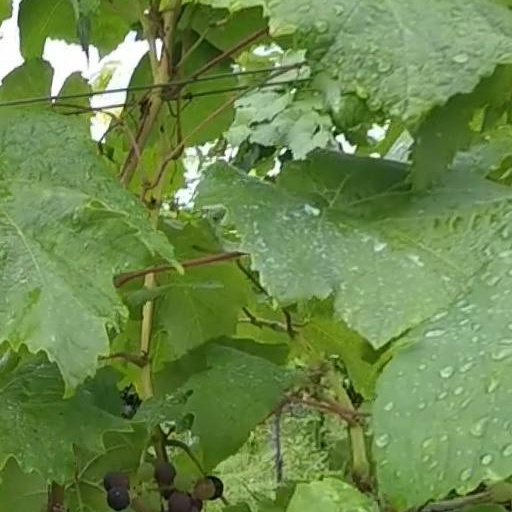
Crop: grape